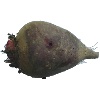
Label: Beetroot 1